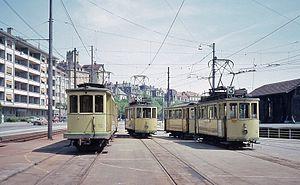
Rentrée au dépôt après un service de renfort en 1976
La Compagnie des tramways de Neuchâtel est créée en 1898 pour construire et exploiter un réseau de tramway dans la ville de Neuchâtel, en Suisse. En 1971, le 24 septembre, l'entreprise disparait et devient les Transports publics du littoral neuchâtelois.